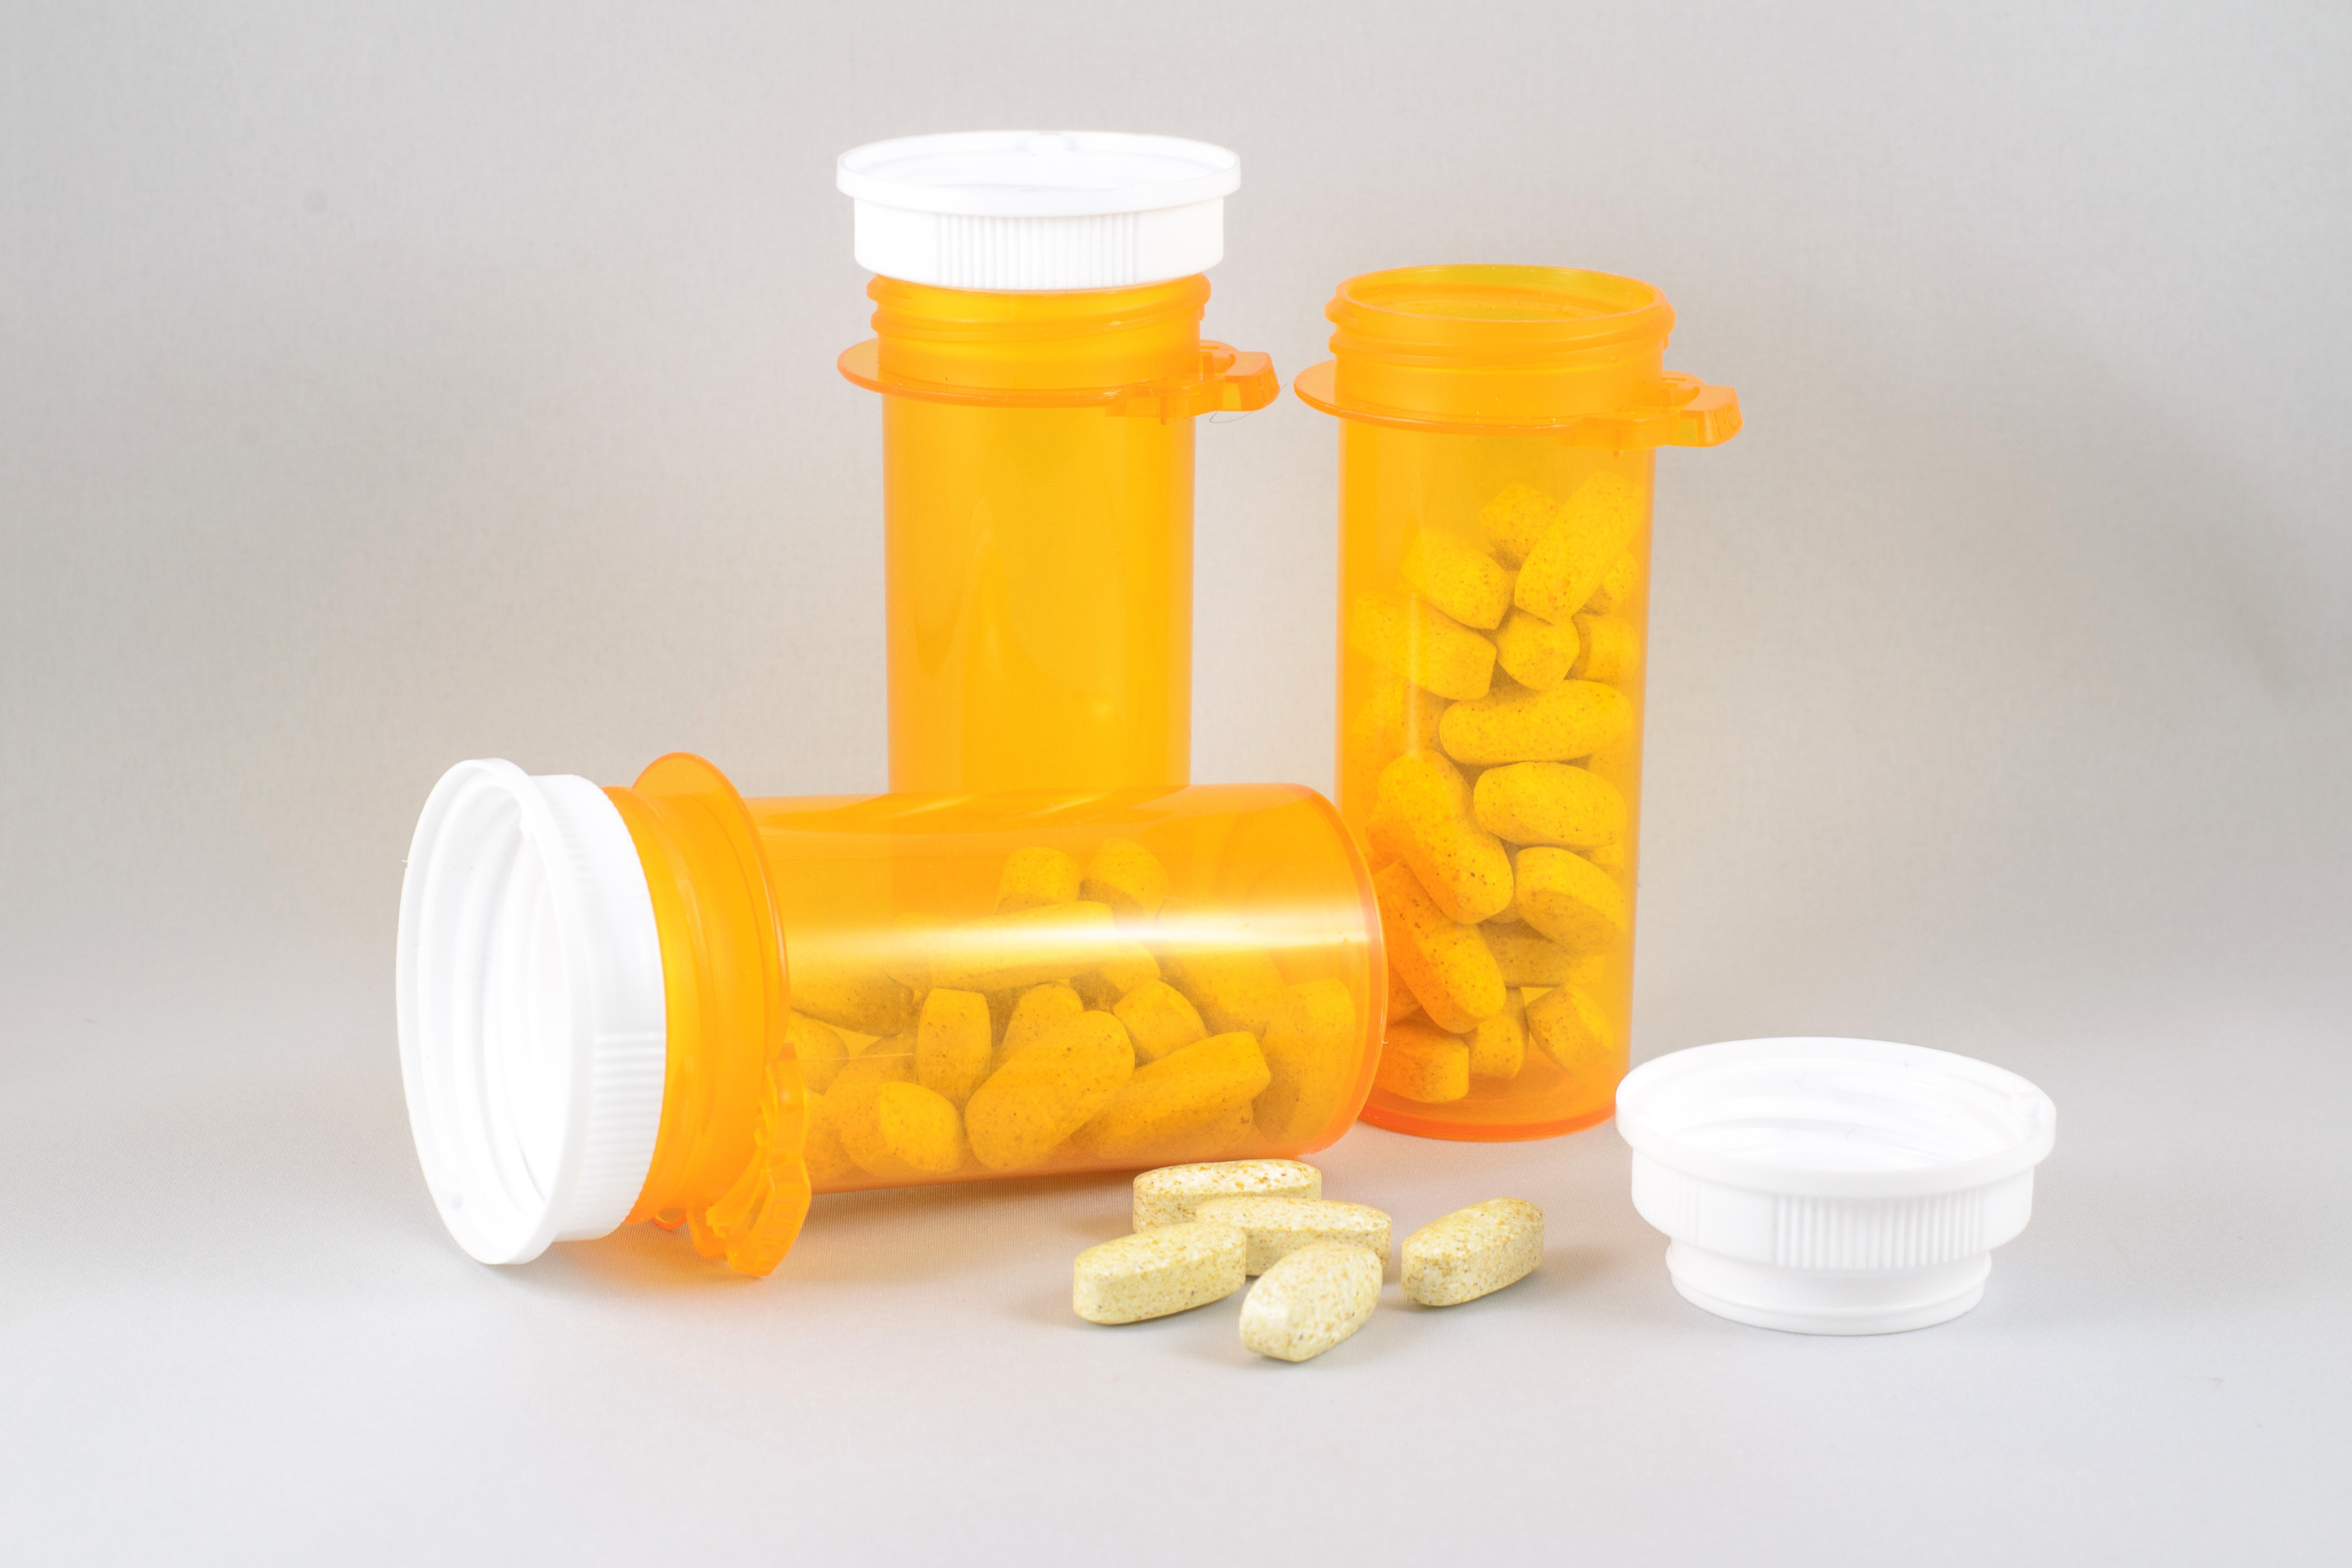
yellow, plastic